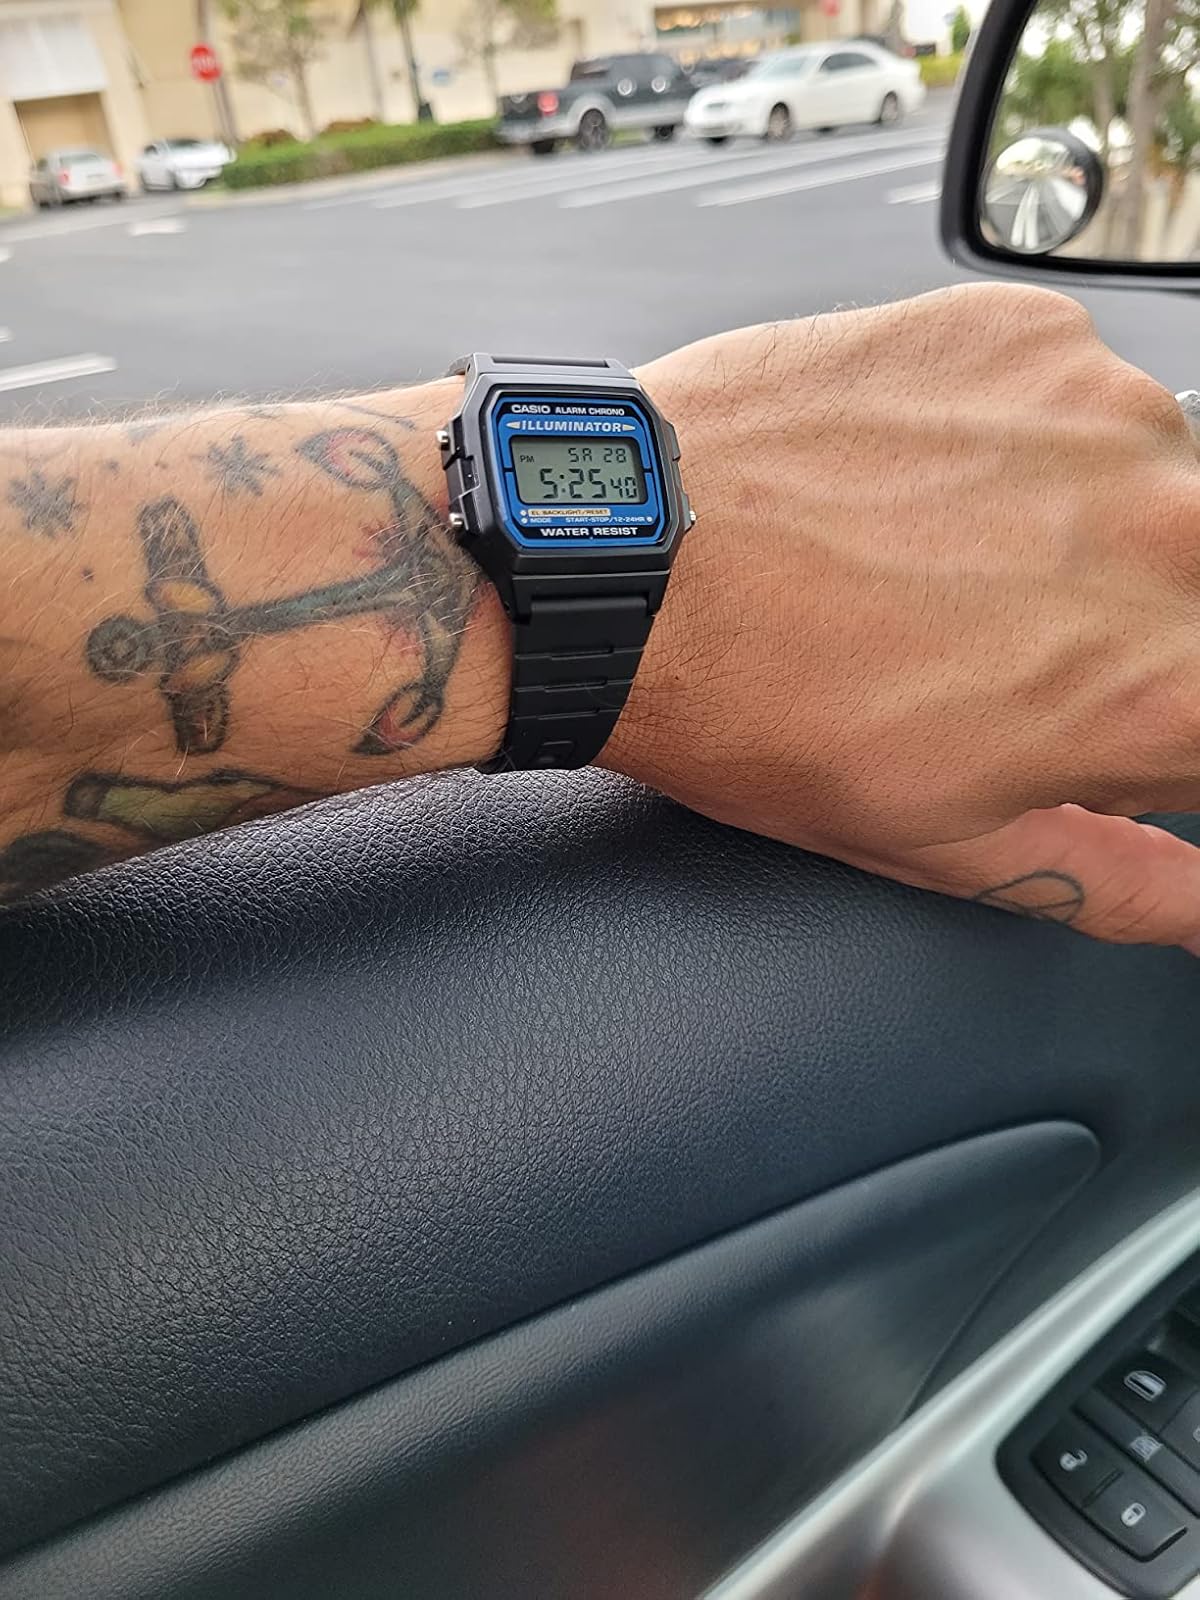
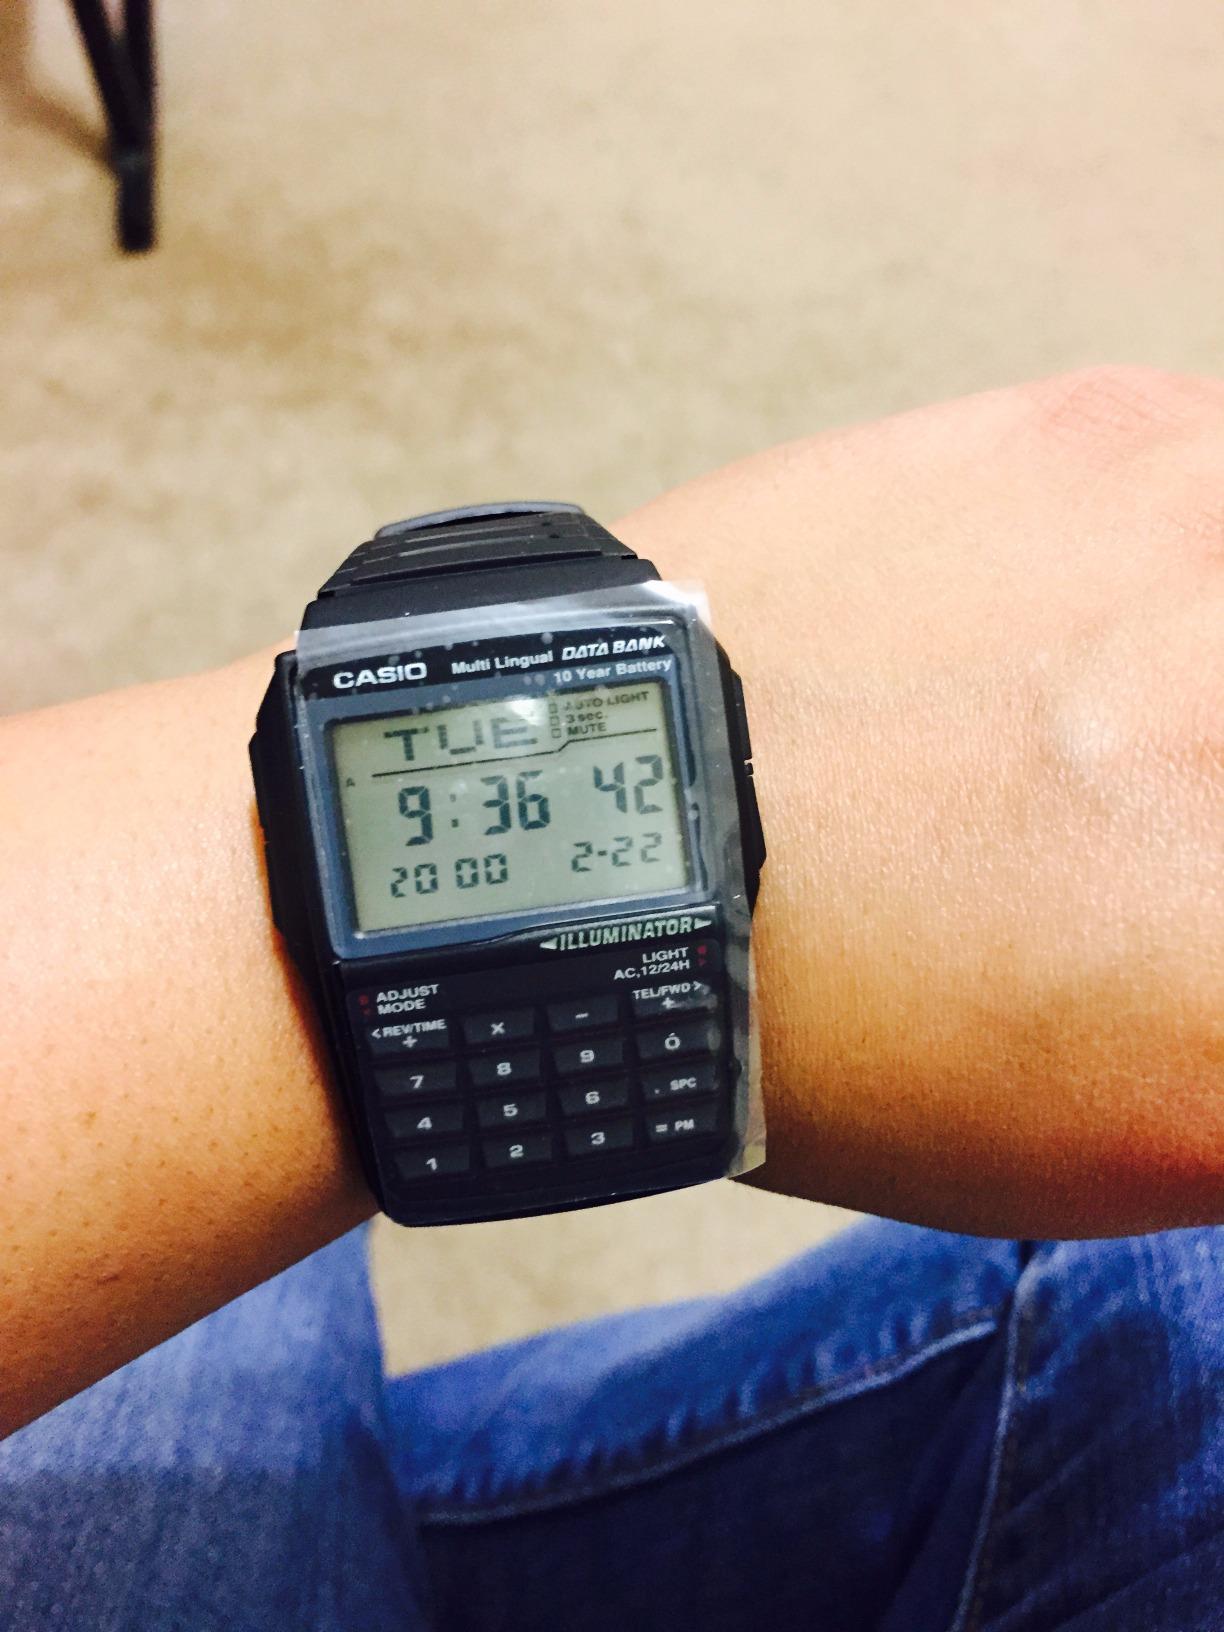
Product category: accessories_watch
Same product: no